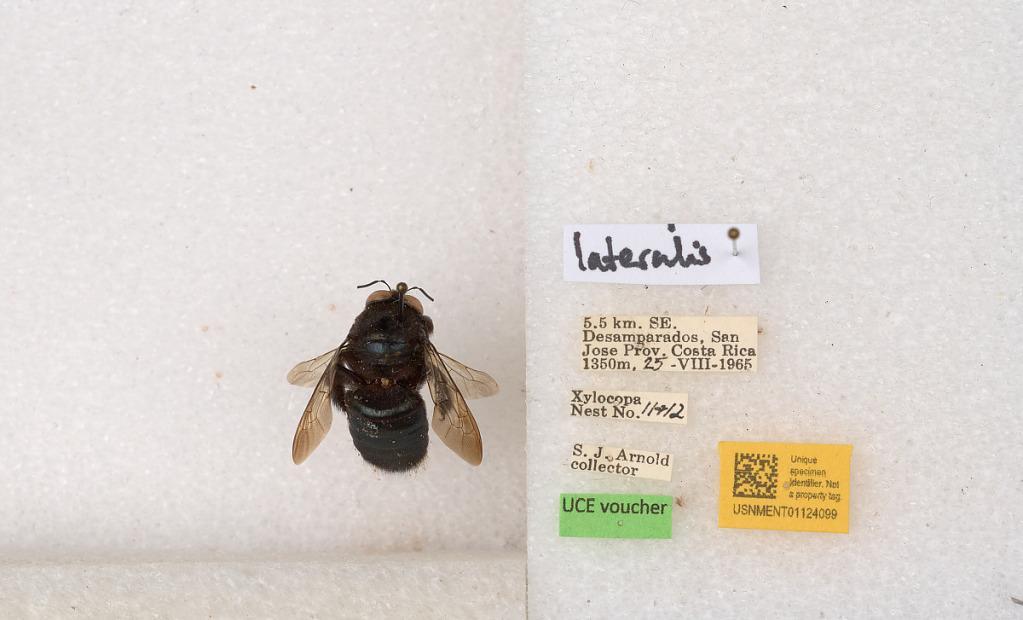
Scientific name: Xylocopa (Schonnherria) lateralis Say
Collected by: J. Araujo
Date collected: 1965-8-25
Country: Costa Rica
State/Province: San Jose
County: Desamparados
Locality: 5.5 km. SE. Desamparados